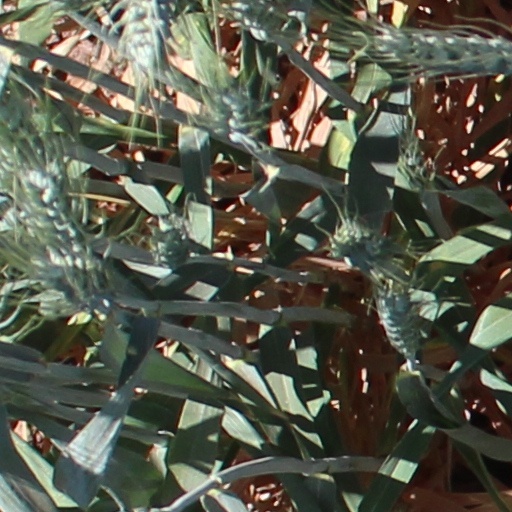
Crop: wheat